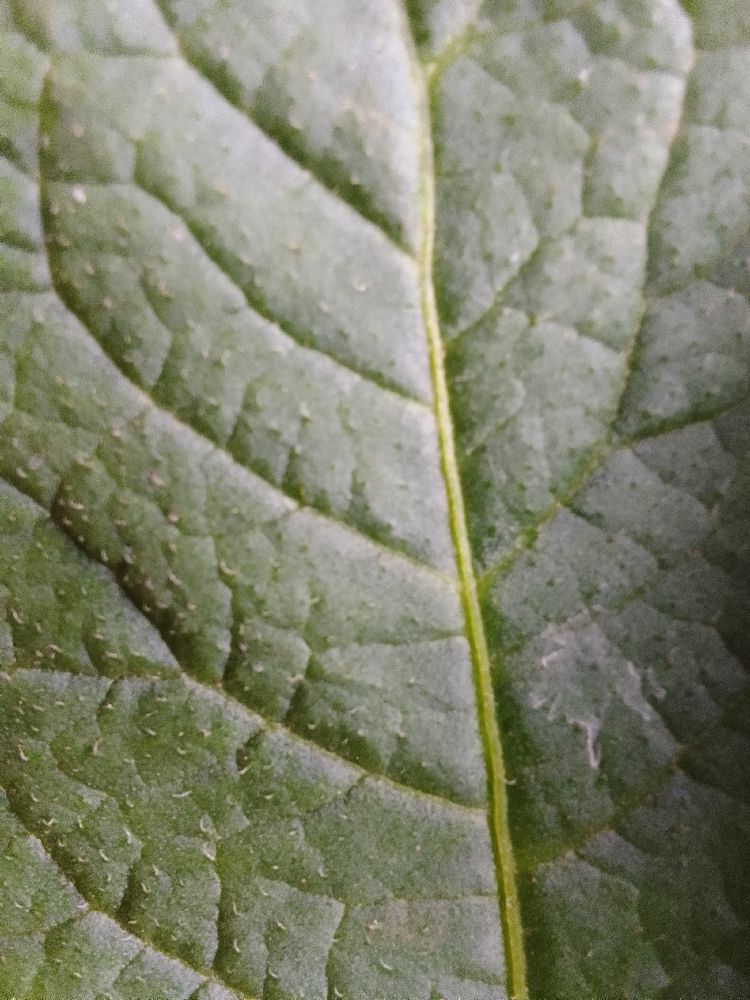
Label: Healthy